Garfield's Fun Fest

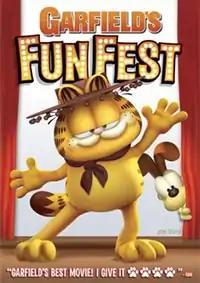
DVD cover

Garfield's Fun Fest is a 2008 animated comedy film based on the comic strip "Garfield". It was produced by Paws, Inc., in cooperation with The Animation Picture Company. It was written by Garfield's creator Jim Davis as a sequel to "Garfield Gets Real". The film was released on DVD in the United States on August 5, 2008, by 20th Century Fox Home Entertainment, and was pre-sold internationally by sales representative Velvet Octopus. It is the fourth Garfield film, and it was later followed by a fifth film, "Garfield's Pet Force," in 2009.